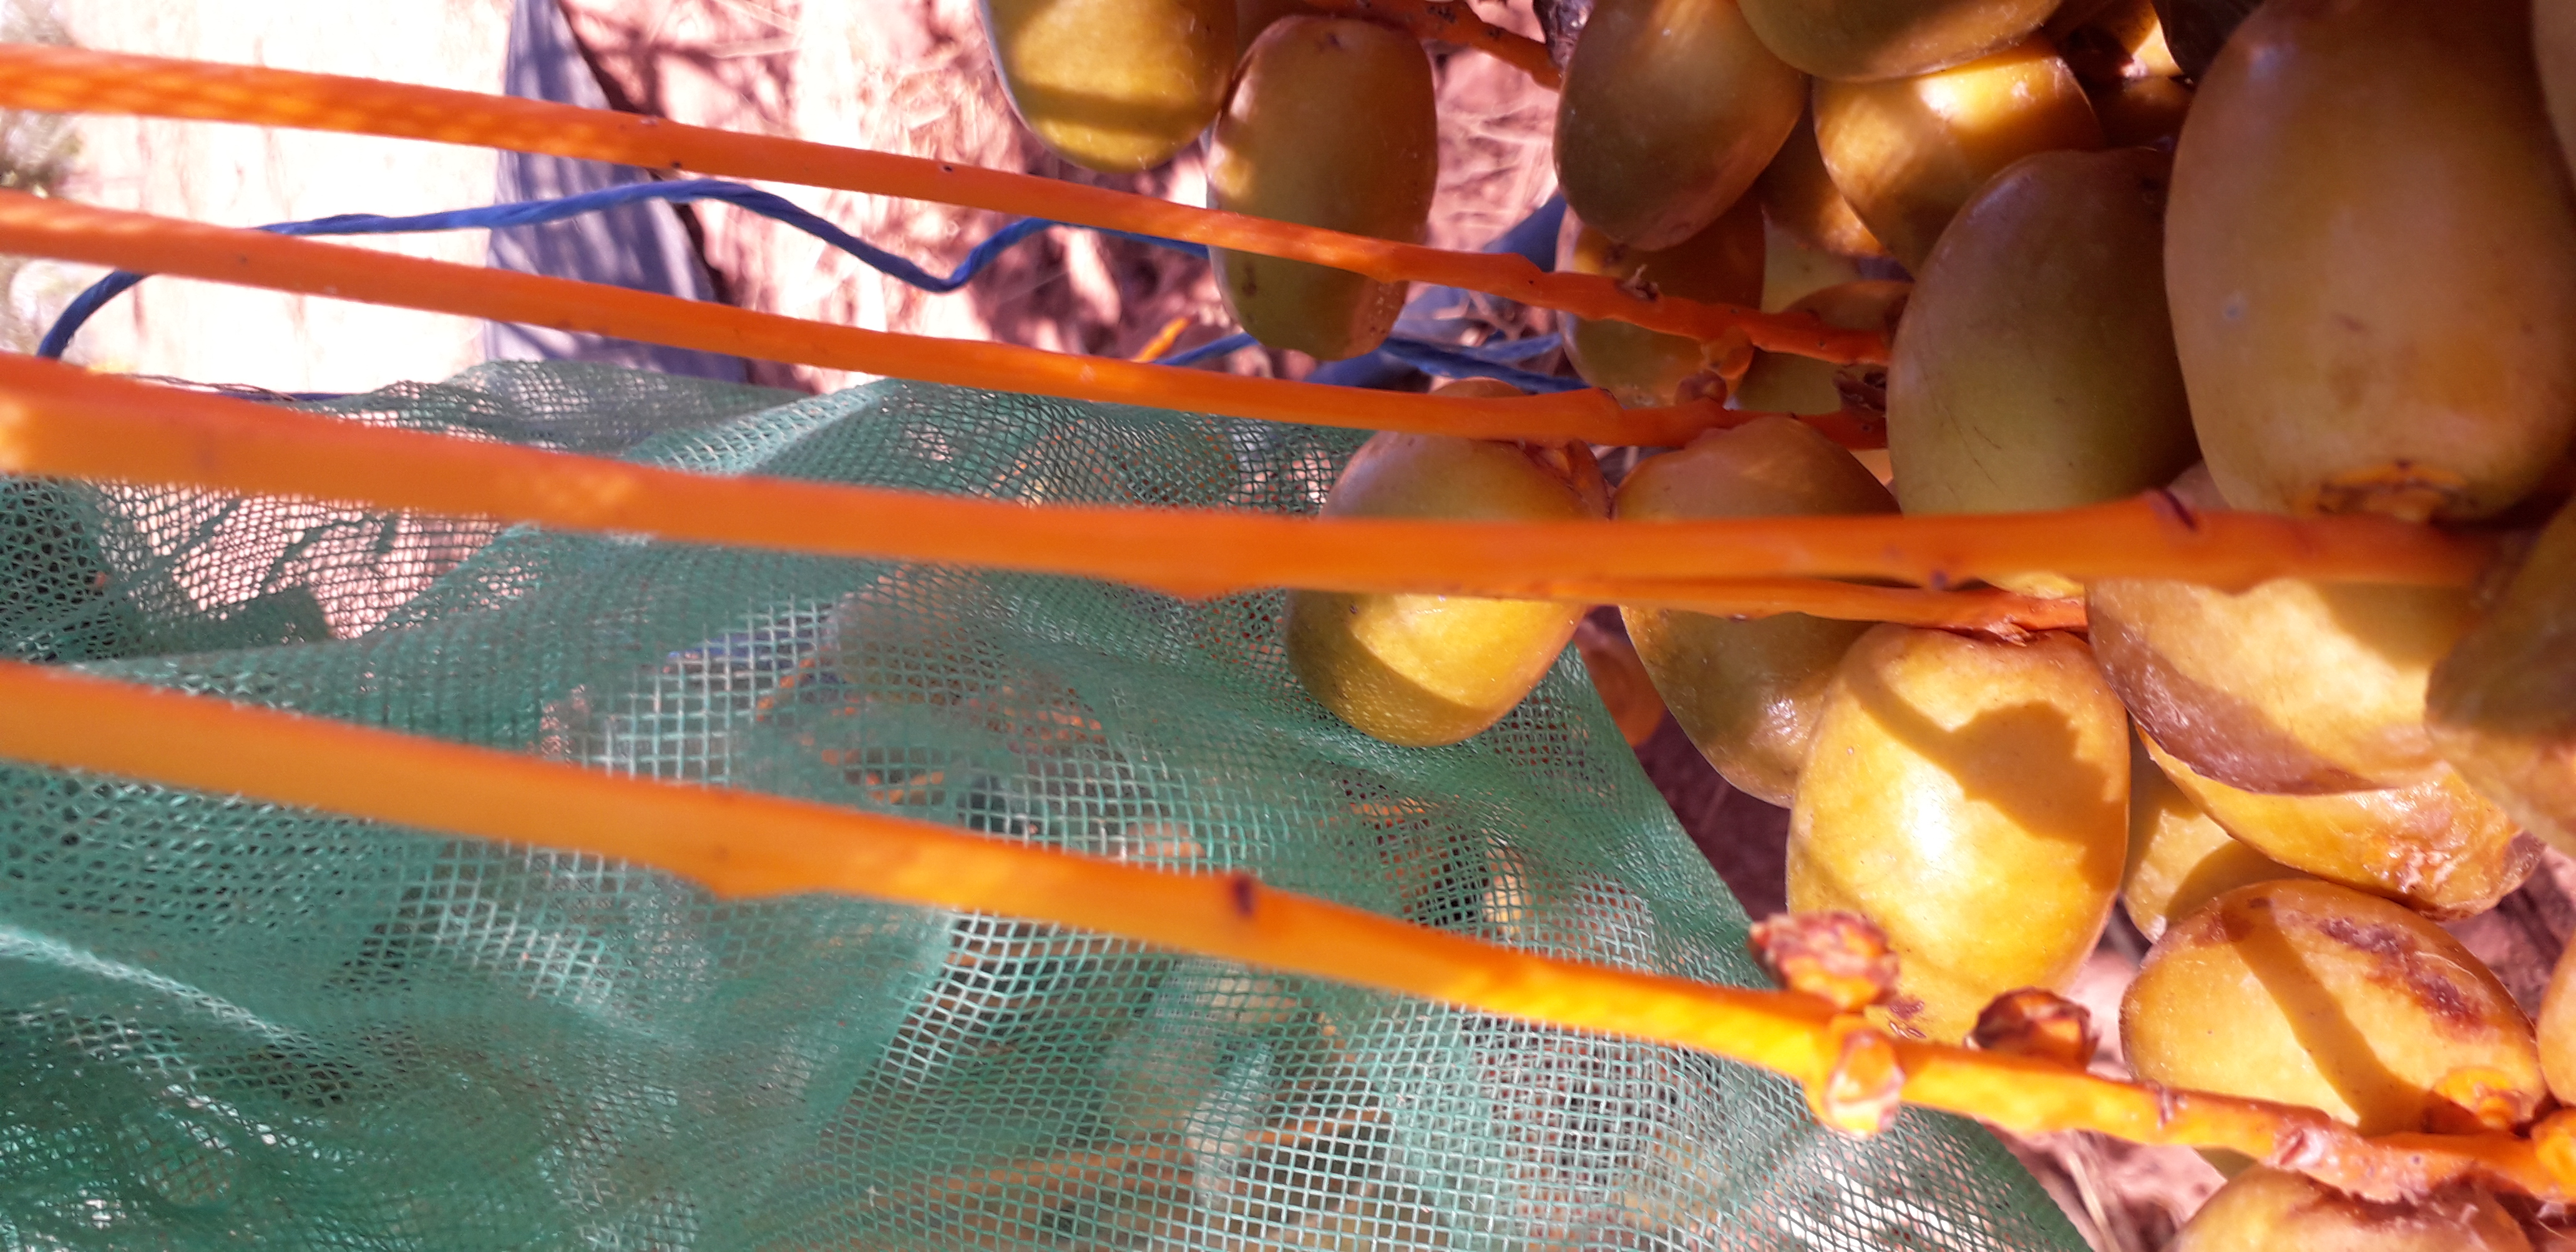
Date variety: Boufagous